Leonard Arthur Bethell

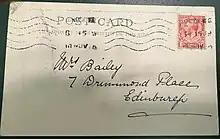
Post card to Mrs. Bailey, mother of Frederick Bailey

The Younghusband Expedition to Tibet, 1903 - 1904, was a late imperial adventure, ordered by the Viceroy, Lord Curzon, to create a foothold on India's Northern border against the feared Russian and Chinese influences. Bethell was part of the Younghusband Expedition when he was seconded to the 4th Gurkha Rifles. During this time, he met Frederick Marshman Bailey, who became a close friend. He was in action at Niani and Gyantse Jong, and in the march to Lhasa. (Indian Army Lists.) Bethell was a keen photographer and took about 200 on the expedition, now held by the Birney family.